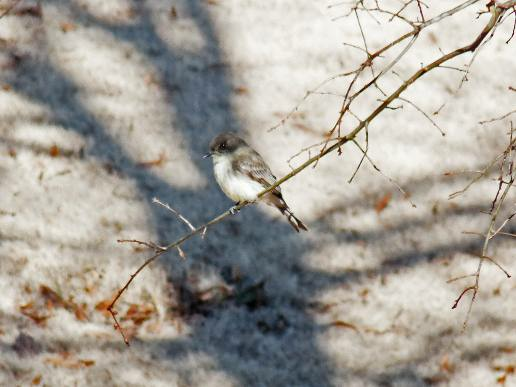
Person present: No